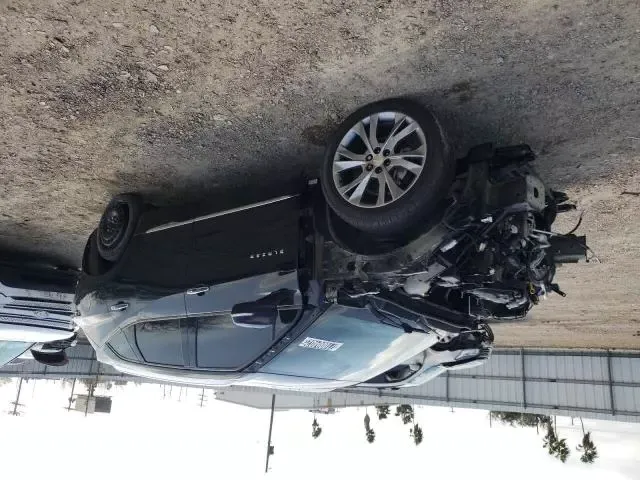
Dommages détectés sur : plaque d'immatriculation avant, pare-choc avant, feu avant droit, feu avant gauche, capot, aile avant gauche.
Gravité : majeur